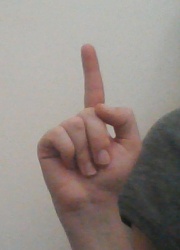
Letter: bb